Ineko Sata

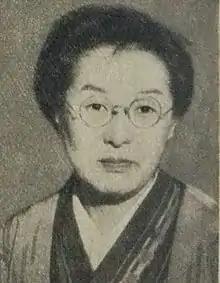

, also , born , was a Japanese writer closely connected to the Proletarian Literature Movement. An advocate of women's rights, she has also repeatedly been linked to the feminist movement.